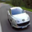
Label: automobile